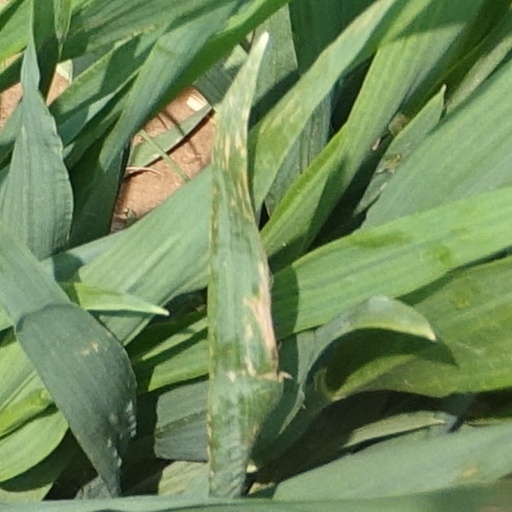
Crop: wheat